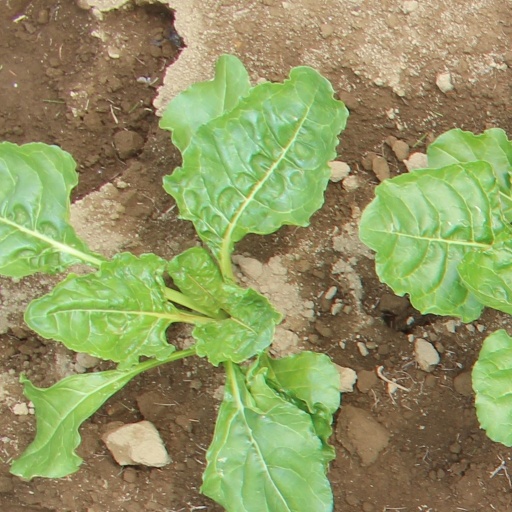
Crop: sugar beet